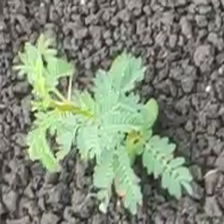
Weed species: Dwarf_cassia_(Chamaecrista pumila)